Abdel Rahim Ahmed

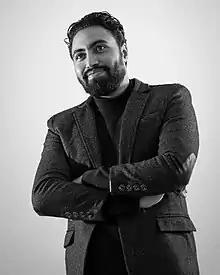

Abdel Rahim Ahmed is an Egyptian director and author, born in Egypt, graduated from the 6 October University, Faculty of Applied Arts, Department of Photography, Film and Television, and then studied film directing at the Arab School of Film and Television in Egypt under Dr Mona Al-Sabban.